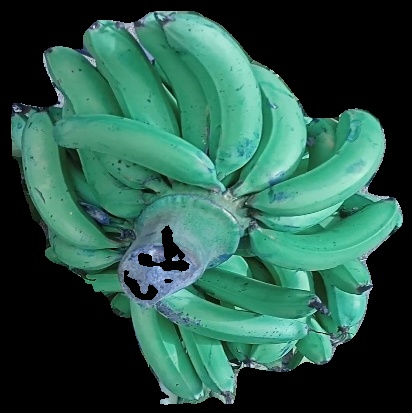
Variety: pachbale
Grade: grade3